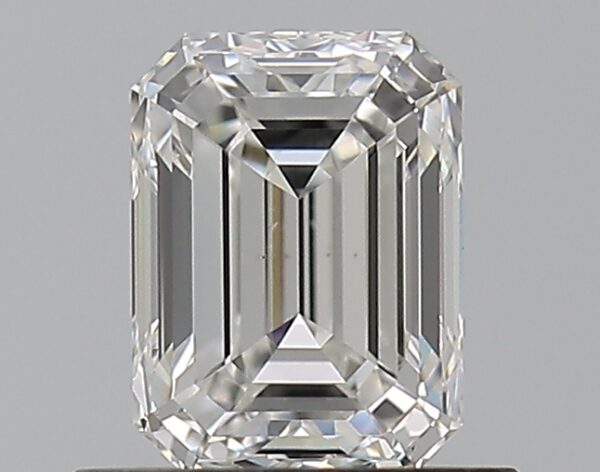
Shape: emerald
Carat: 0.75
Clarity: VS1
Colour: G
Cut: EX
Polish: EX
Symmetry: EX
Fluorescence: N
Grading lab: GIA
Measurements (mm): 5.89 x 4.37 x 3.01